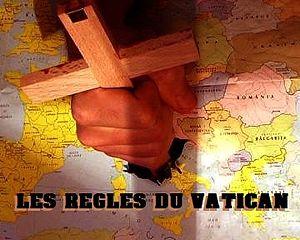
Les Règles du Vatican est un film documentaire franco-italien tourné en 2007, d'une durée de 75 minutes, réalisé par Alessandro Avellis.